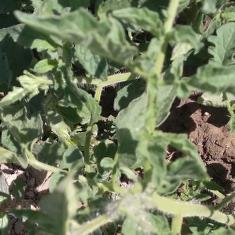
Crop: Tomato
Condition: virosis-d